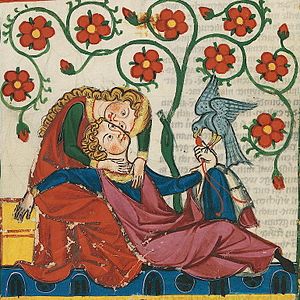
Frederik 2. (Tysk-romerske rige) / Familie / Legitime efterkommere
En noget idylliseret fremstilling af Frederik sammen med Bianca Lancia
Frederik 2., var en af de mest betydningsfulde tysk-romerske kejsere i Middelalderen, og han tilhørte slægten Hohenstaufen. Hans politiske og kulturelle ambitioner var enorme, og de strakte sig fra hans residens på Sicilien op gennem Italien til Tyskland og helt til Jerusalem. Frederik skabte sig mange fjender, især de skiftende paver, og hans kejserslægt mistede magten få år efter hans død. Historikerne finder typisk superlativerne frem, når de beskriver ham, for eksempel professor Detwiler: